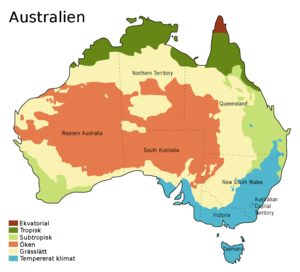
Australien / Geografi
Klimazoner i Australien
Australien, officielt Commonwealth of Australia, er en forbundsstat i Oceanien. Australien består af kontinentet Australien, øen Tasmanien og omkring 8.000 småøer. Arealmæssigt er Australiens verdens sjettestørste land. Det grænser op til Papua Ny Guinea, Indonesien og Østtimor mod nord, Salomonøerne og Vanuatu mod nordøst og New Zealand mod sydøst. Hovedstaden er Canberra, mens den største by er Sydney.